I Like You So Much Better When You're Naked (Grey's Anatomy)

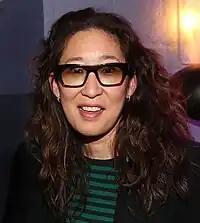
Sandra Oh's performance as Cristina Yang in the episode received high praise

"I Like You So Much Better When You're Naked" received positive reviews from critics, with high praise for Sandra Oh's (Cristina Yang) performance.